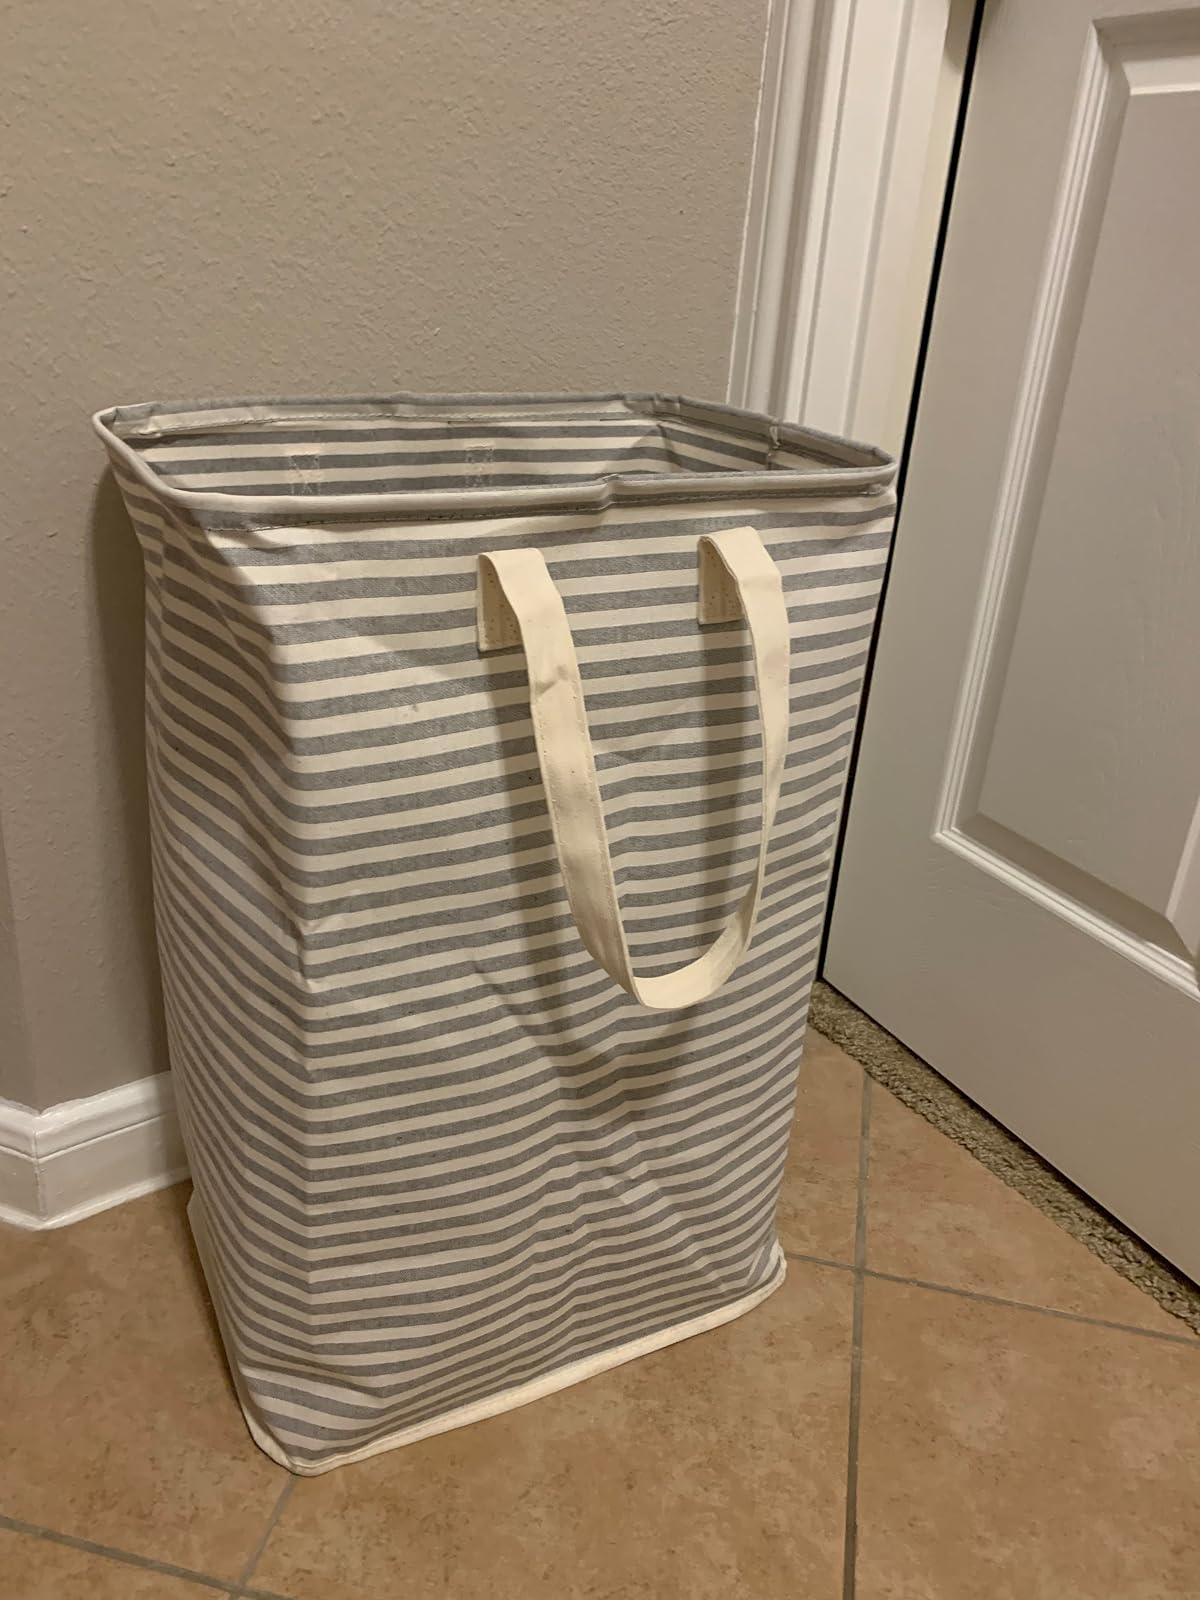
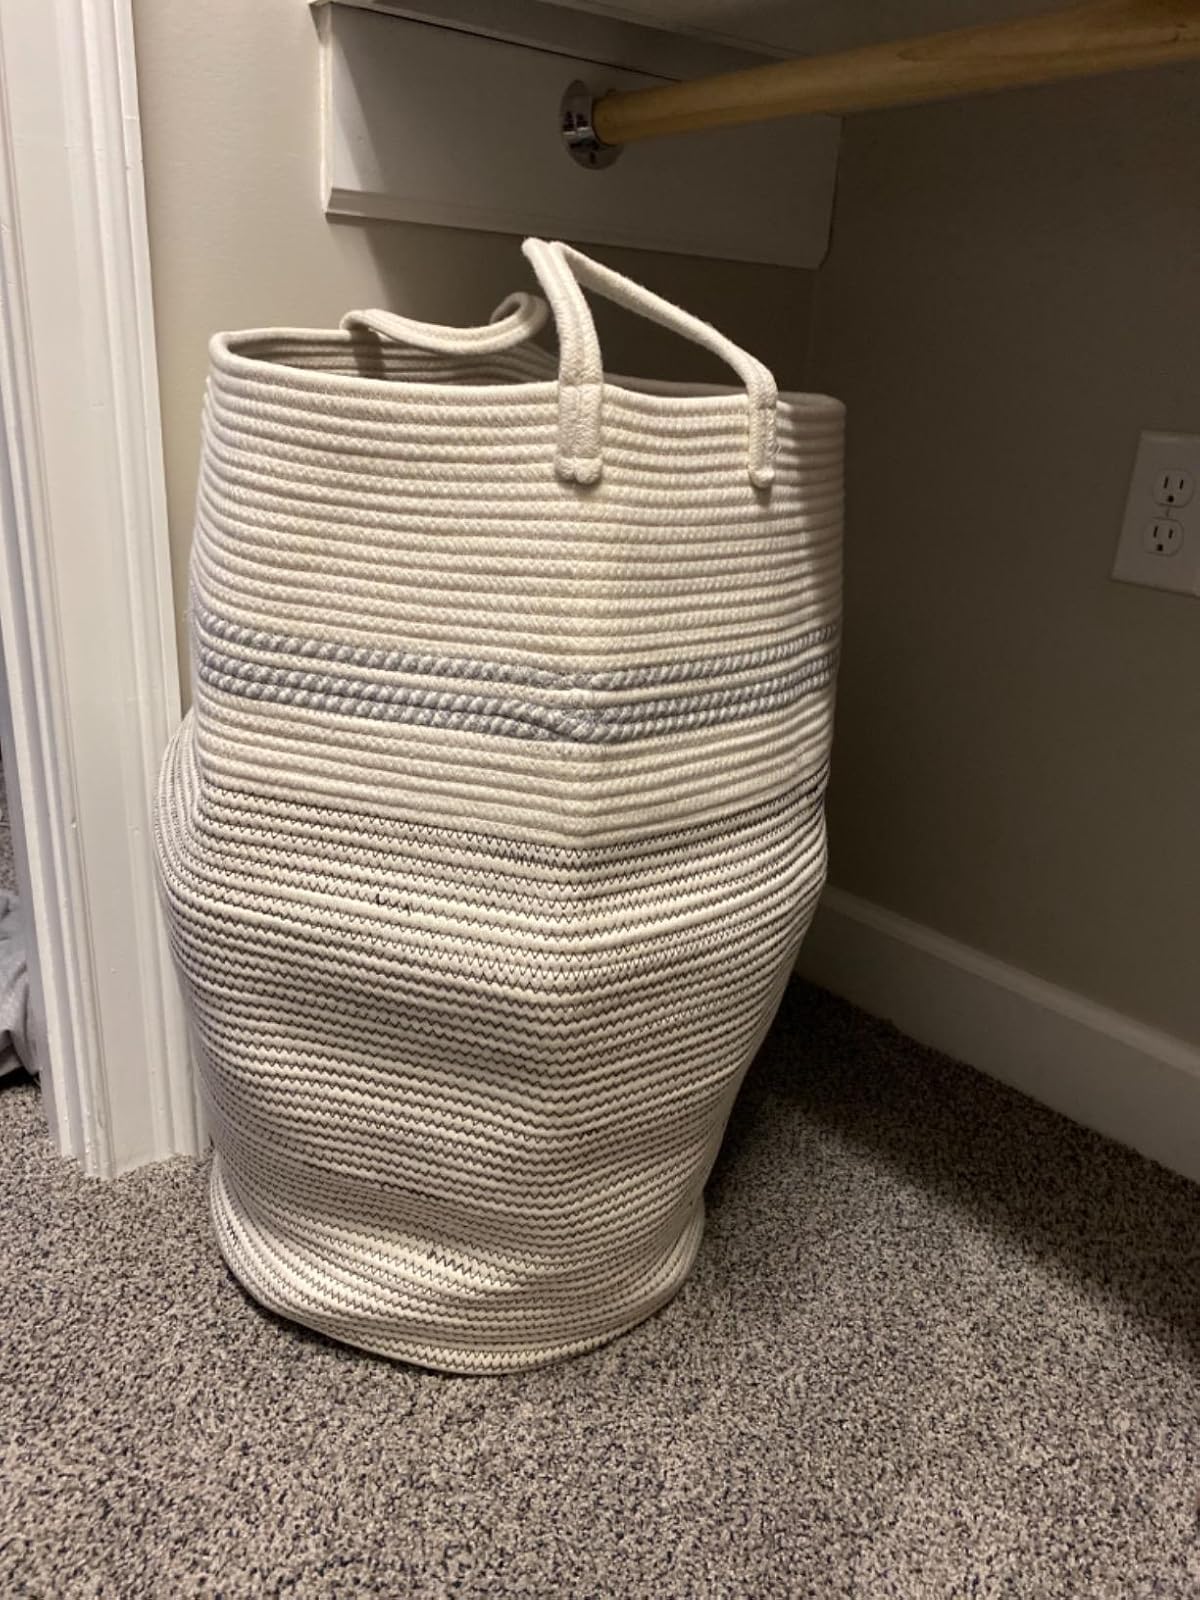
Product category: items_hamper
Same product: no